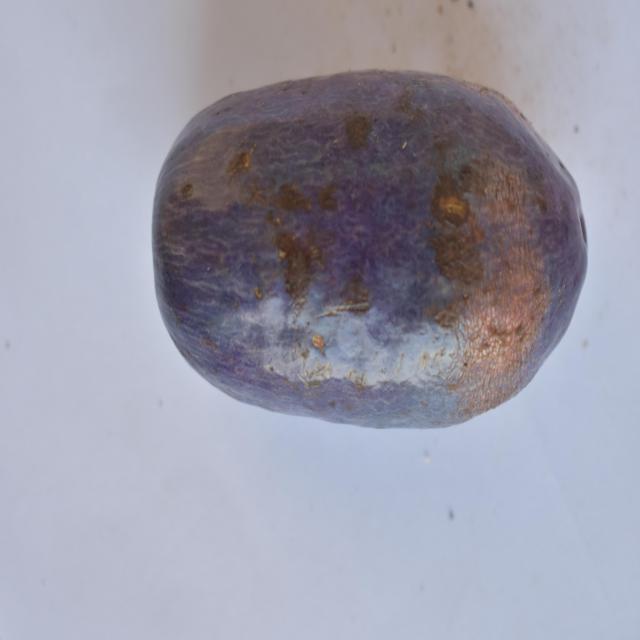
Plum grade: unaffected